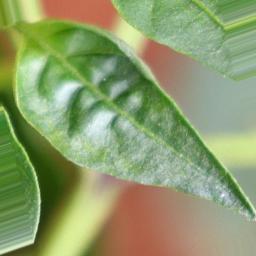
Label: mites_and_trips